Mount Pleasant Caldera

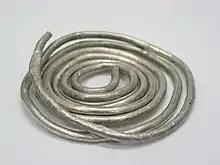
Indium wire. The rare element, used in flat-panel televisions, computers and smart phones, is one of the key mined resources at Mount Pleasant.

Mount Pleasant has a long history of exploration and development in mining. Tin was first discovered on the mountain in 1937. The focus of exploration over the years has shifted from tin-base metals to porphyry tungsten-molybdenum-bismuth deposits, and then to porphyry tin deposits, and now indium, a rare element that is important to new technologies such as LCD screens and solar cells, computers and smart phones.